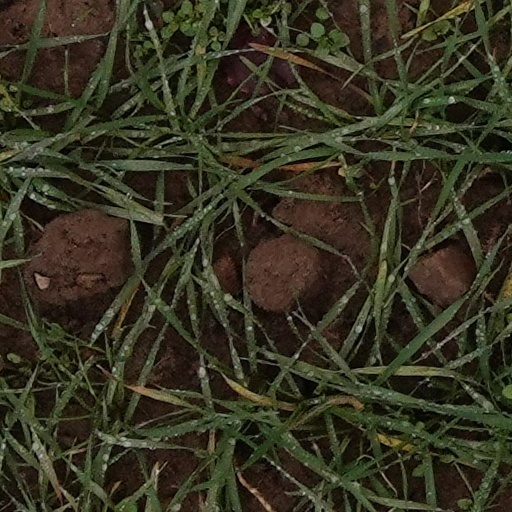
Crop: wheat